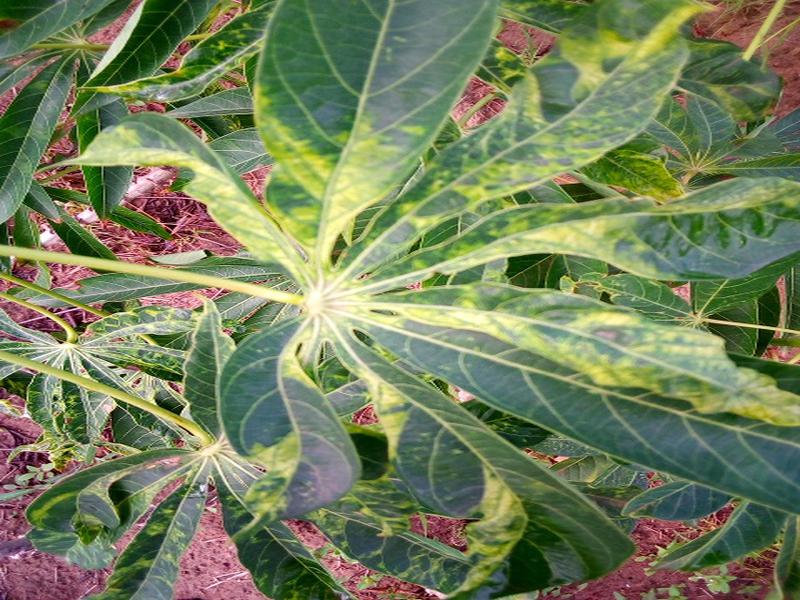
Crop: cassava
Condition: mosaic_disease